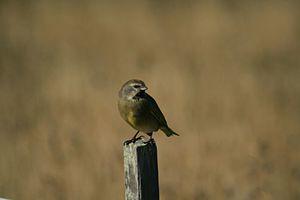
Le Mélanodère à sourcils blancs est une espèce de passereaux appartenant à la famille des Thraupidae.